John Brimmer Tobacco Warehouse

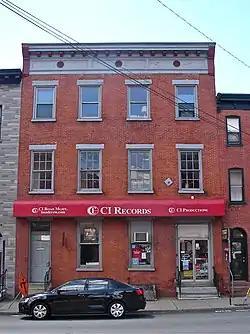
226 N. Prince St., August 2011

John Brimmer Tobacco Warehouse is a historic tobacco warehouse located at Lancaster, Lancaster County, Pennsylvania. It was built about 1901, and is a three-story, rectangular brick building with a stone foundation and flat roof. It is four bays wide and approximately 148 feet deep.